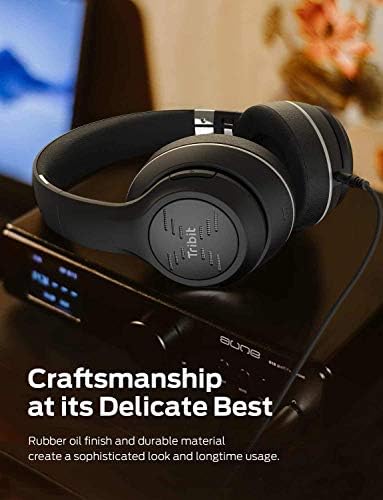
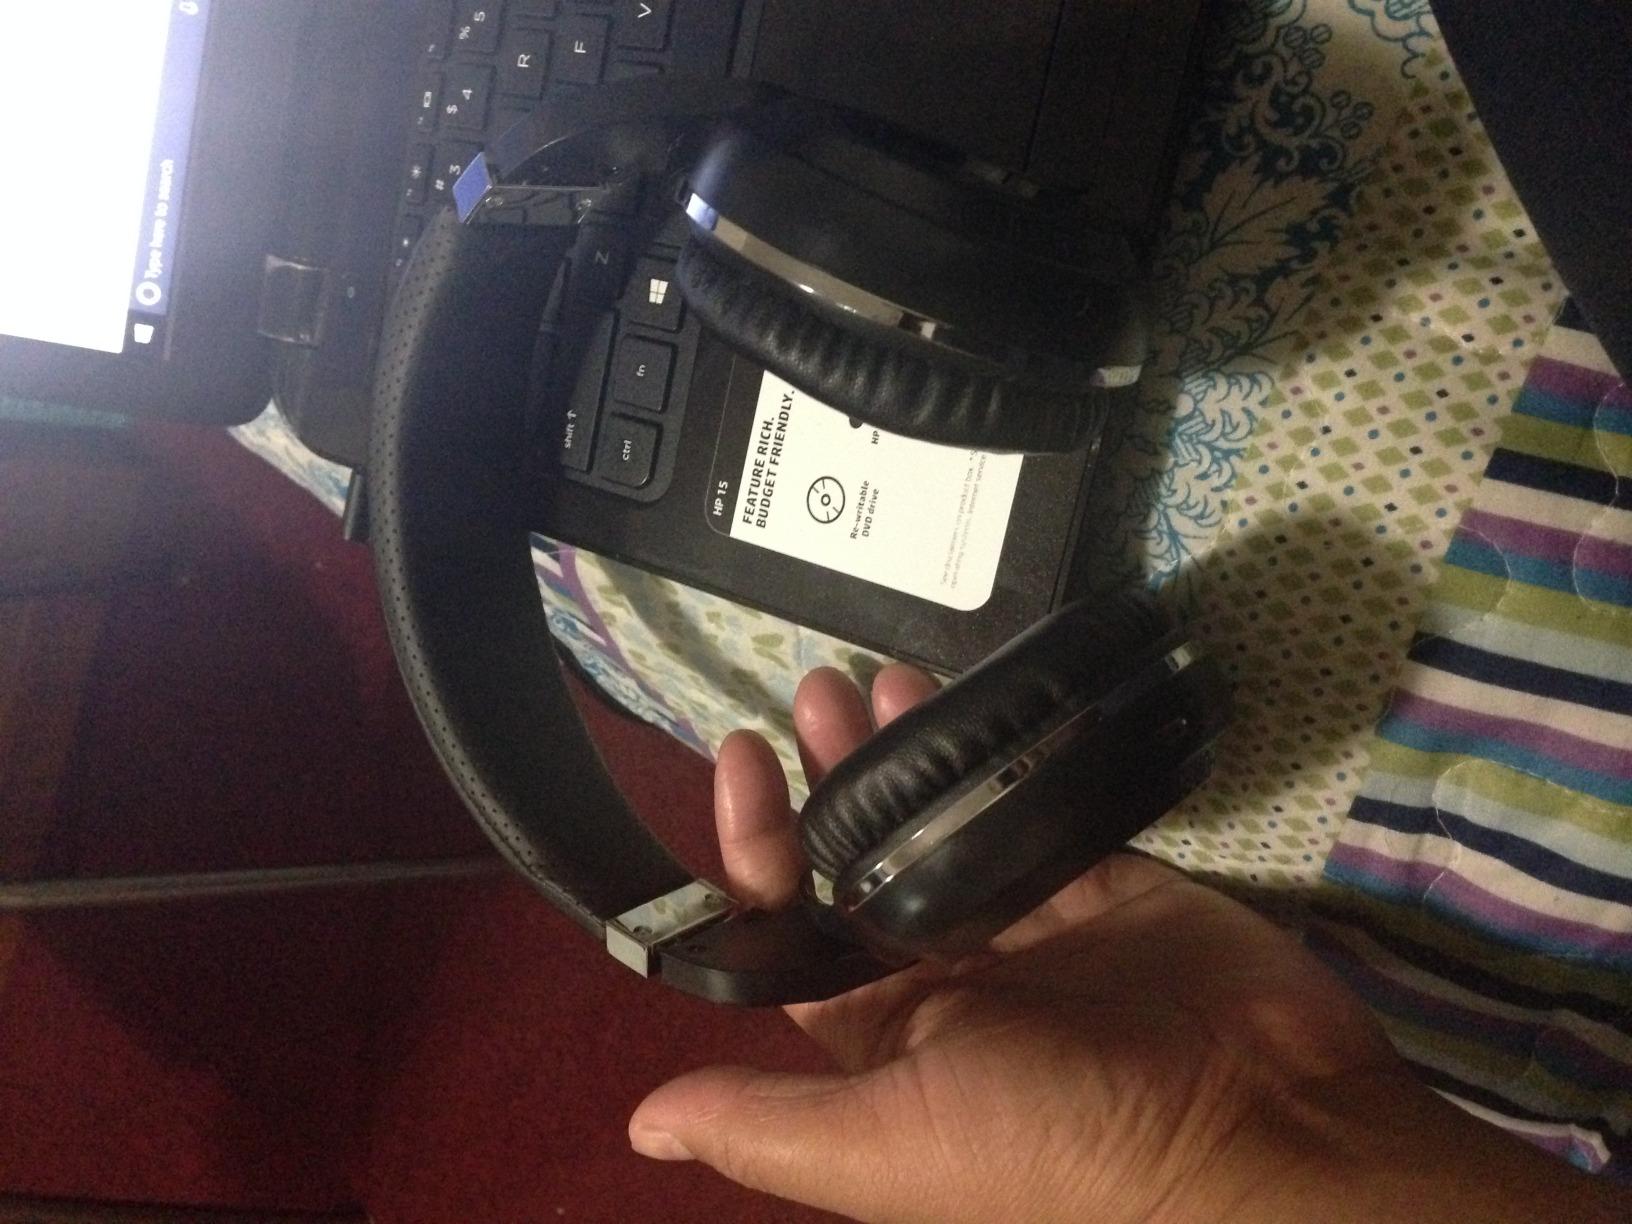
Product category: headphones
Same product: no